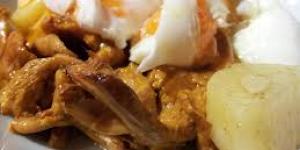
setas de burdeos